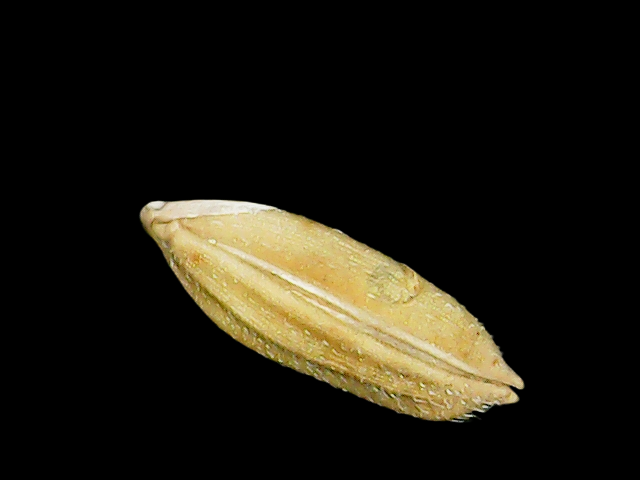
Rice variety: Bd51